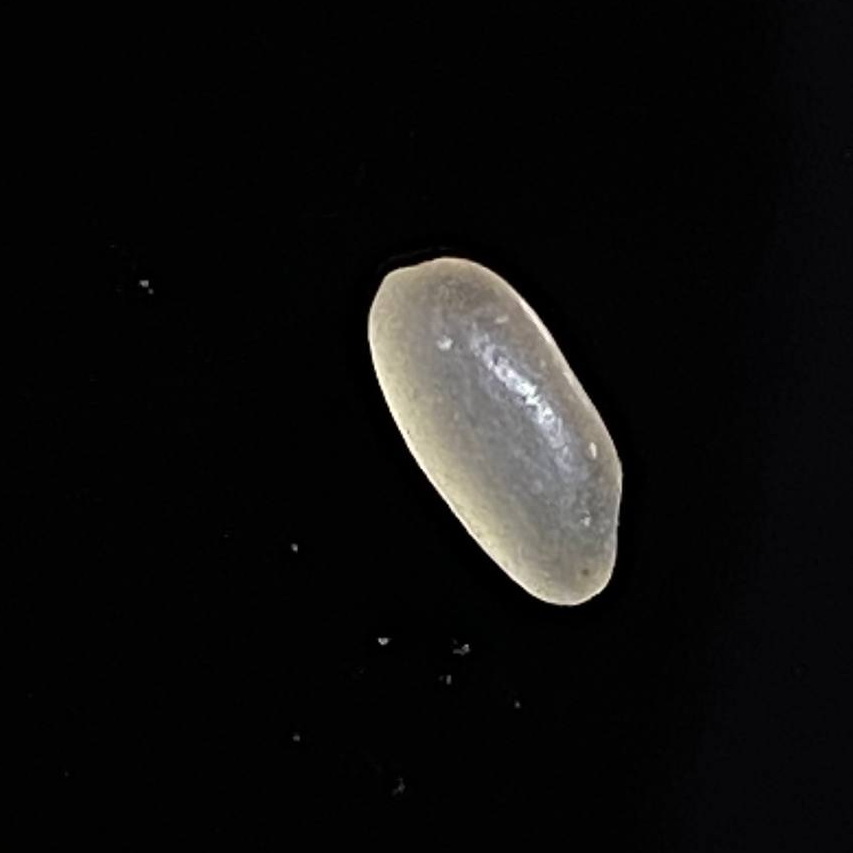
Rice variety: Gutisharna